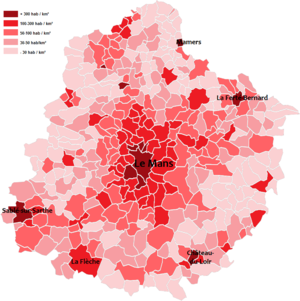
Carte de la densité de population en Sarthe par communes
La Sarthe est un département français de la région Pays de la Loire. Ses habitants sont appelés les Sarthois. L'Insee et la Poste lui attribuent le code 72. Son chef-lieu est Le Mans.